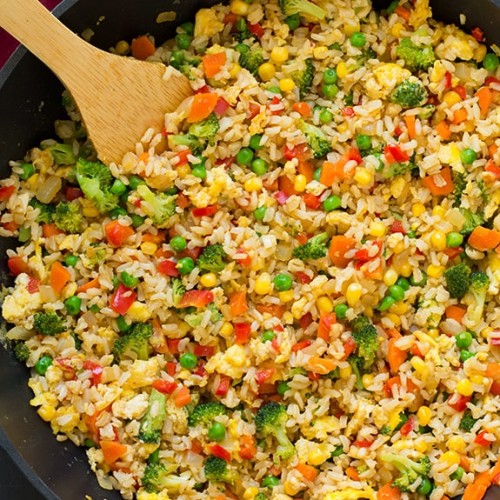
Dish: fried_rice